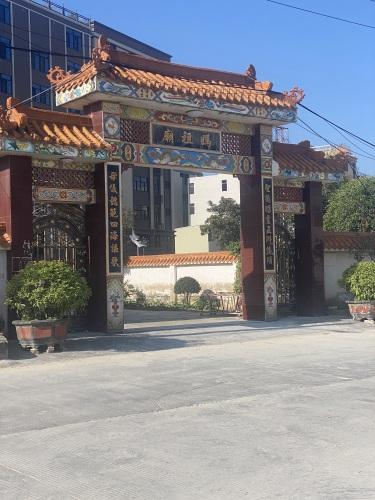
地标名称：妈祖庙
所在城市：汕头市·澄海区